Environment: real
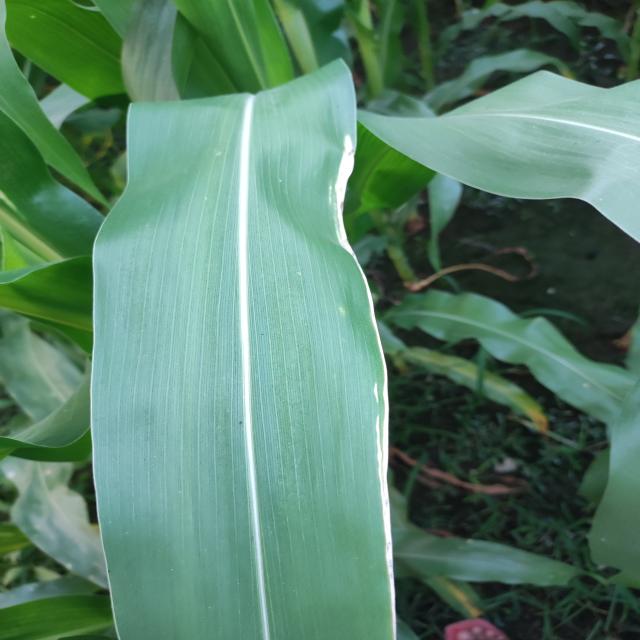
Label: northern_corn_leaf_blight